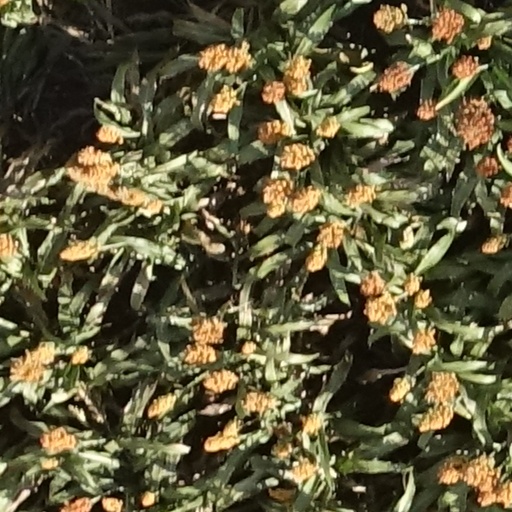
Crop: sorghum